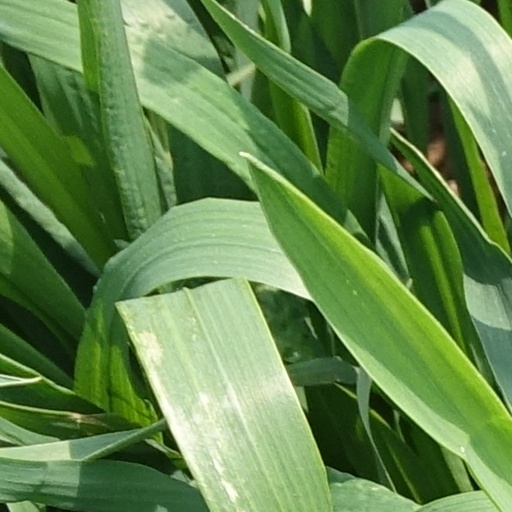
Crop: wheat